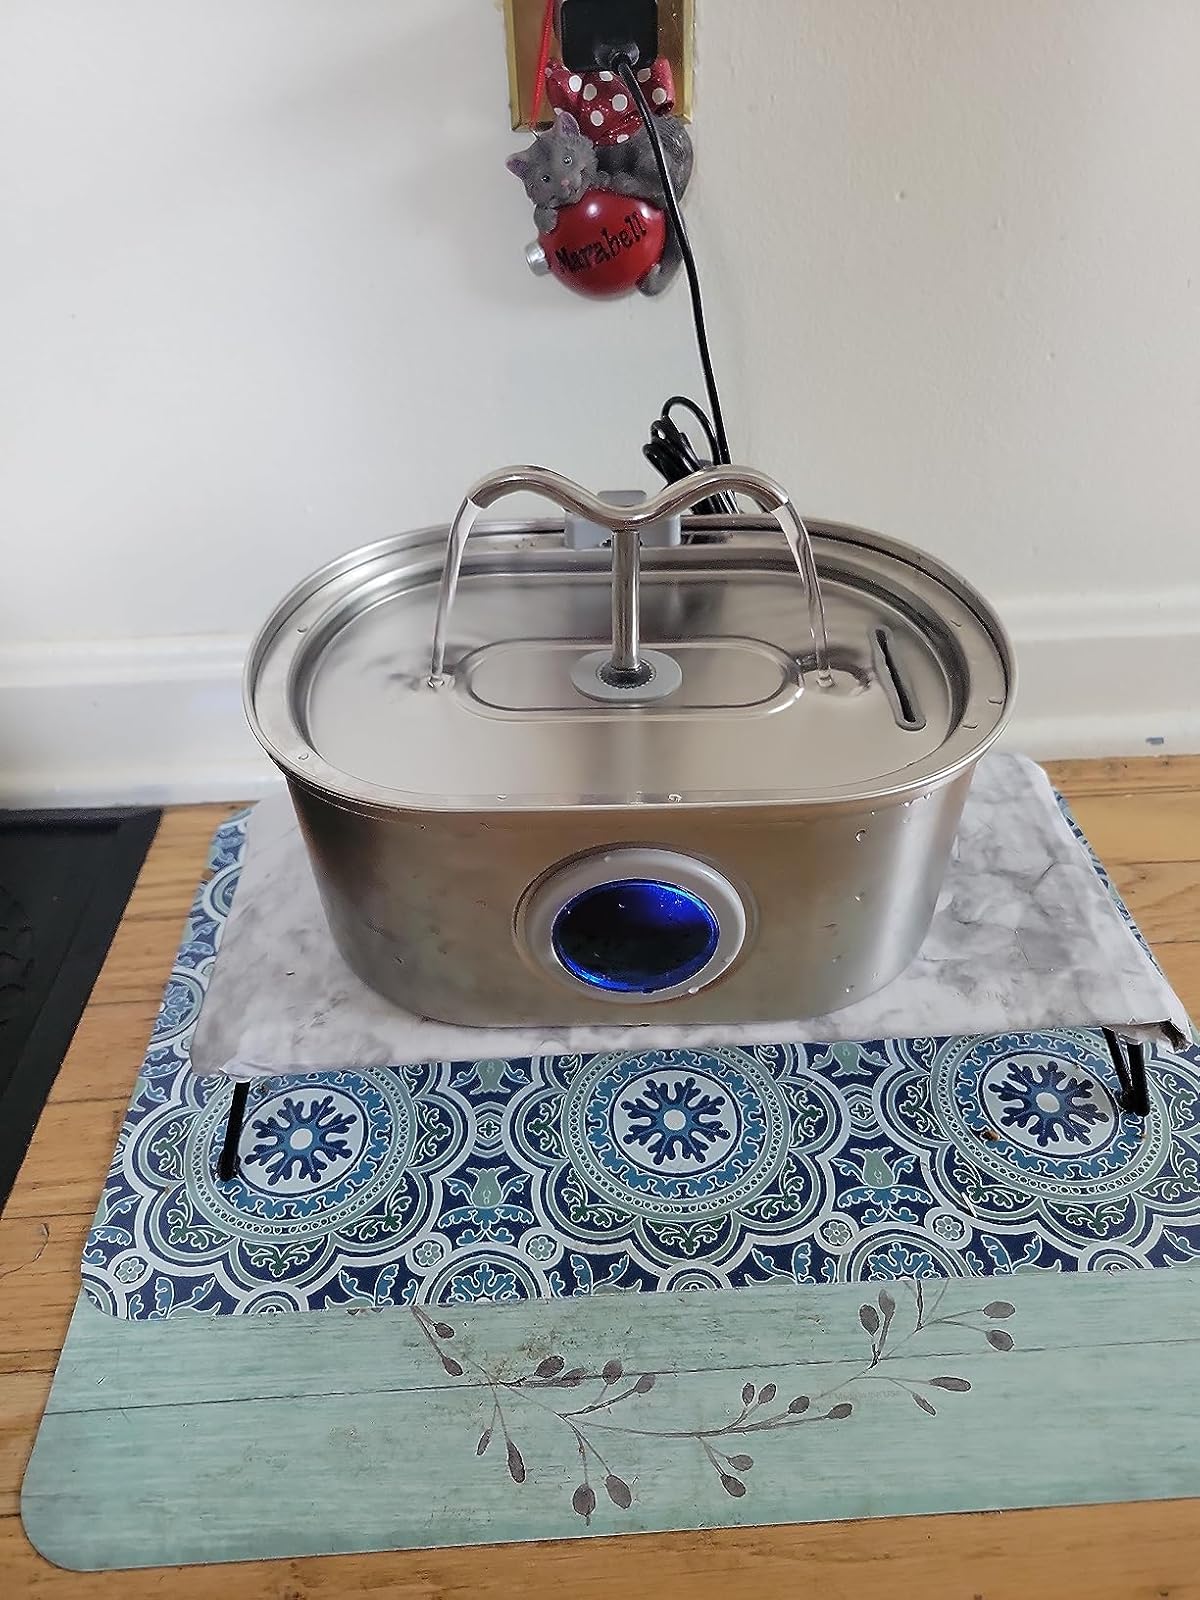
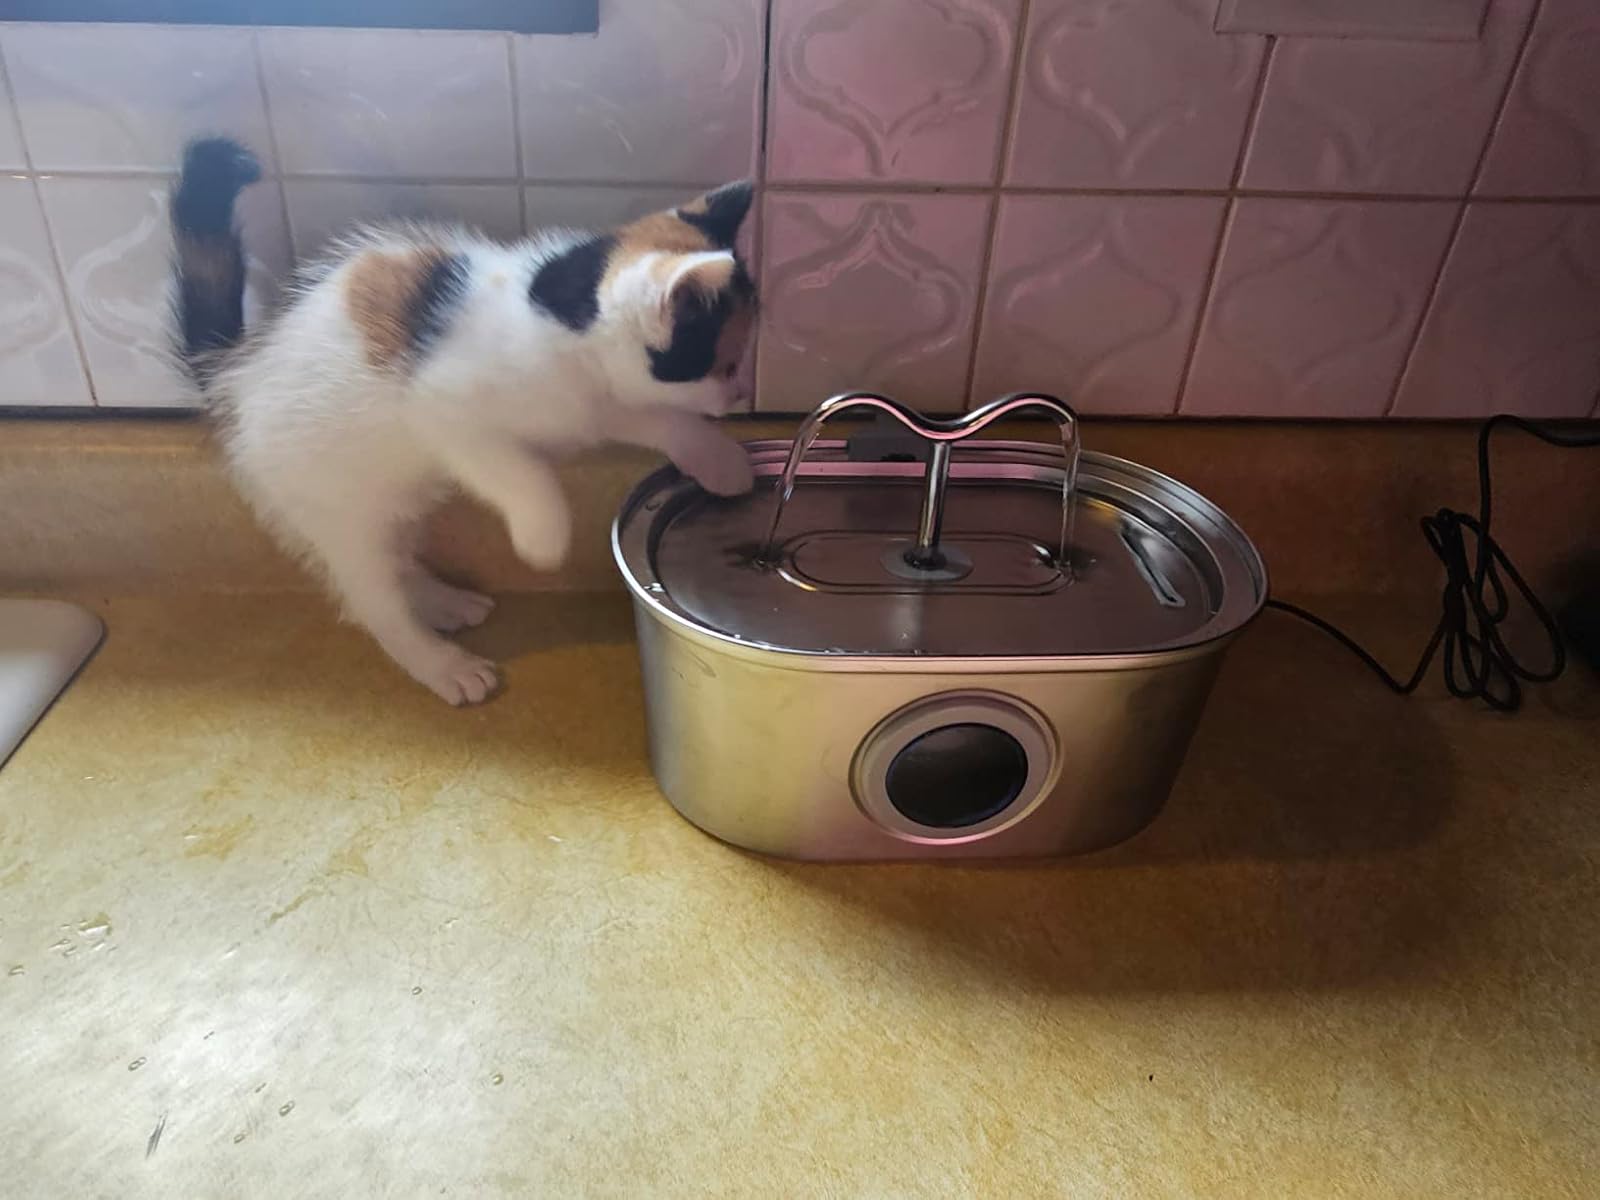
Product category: items_bowl
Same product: yes